IRiver

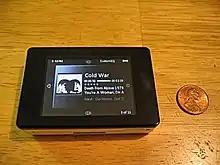
The iRiver clix

ReignCom announced in May 2006 that it would adjust its focus toward hand-held mobile gaming and other electronics, publicly reporting its intentions of quitting the PMP market.